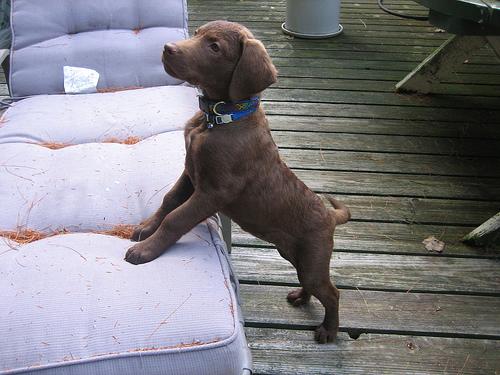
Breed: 215-n000075-Chesapeake_Bay_retriever